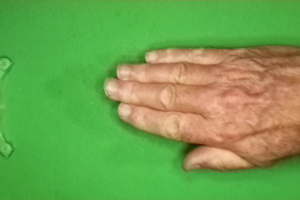
Label: paper